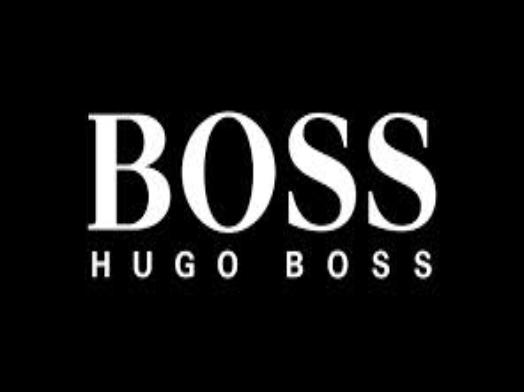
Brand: Hugo Boss
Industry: Clothes